The Philadelphia Story (film)

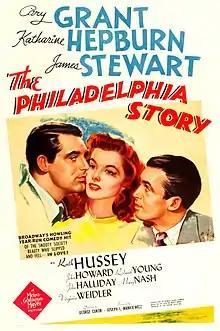
Theatrical poster

The Philadelphia Story is a 1940 American romantic comedy film starring Cary Grant, Katharine Hepburn, James Stewart and Ruth Hussey. Directed by George Cukor, the film is based on the 1939 Broadway play of the same name by Philip Barry about a socialite whose wedding plans are complicated by the simultaneous arrival of her ex-husband and a tabloid magazine journalist. The socialite, played by Hepburn in both productions, was inspired by Helen Hope Montgomery Scott (1904–1995), a Philadelphia heiress who had married Barry's friend.